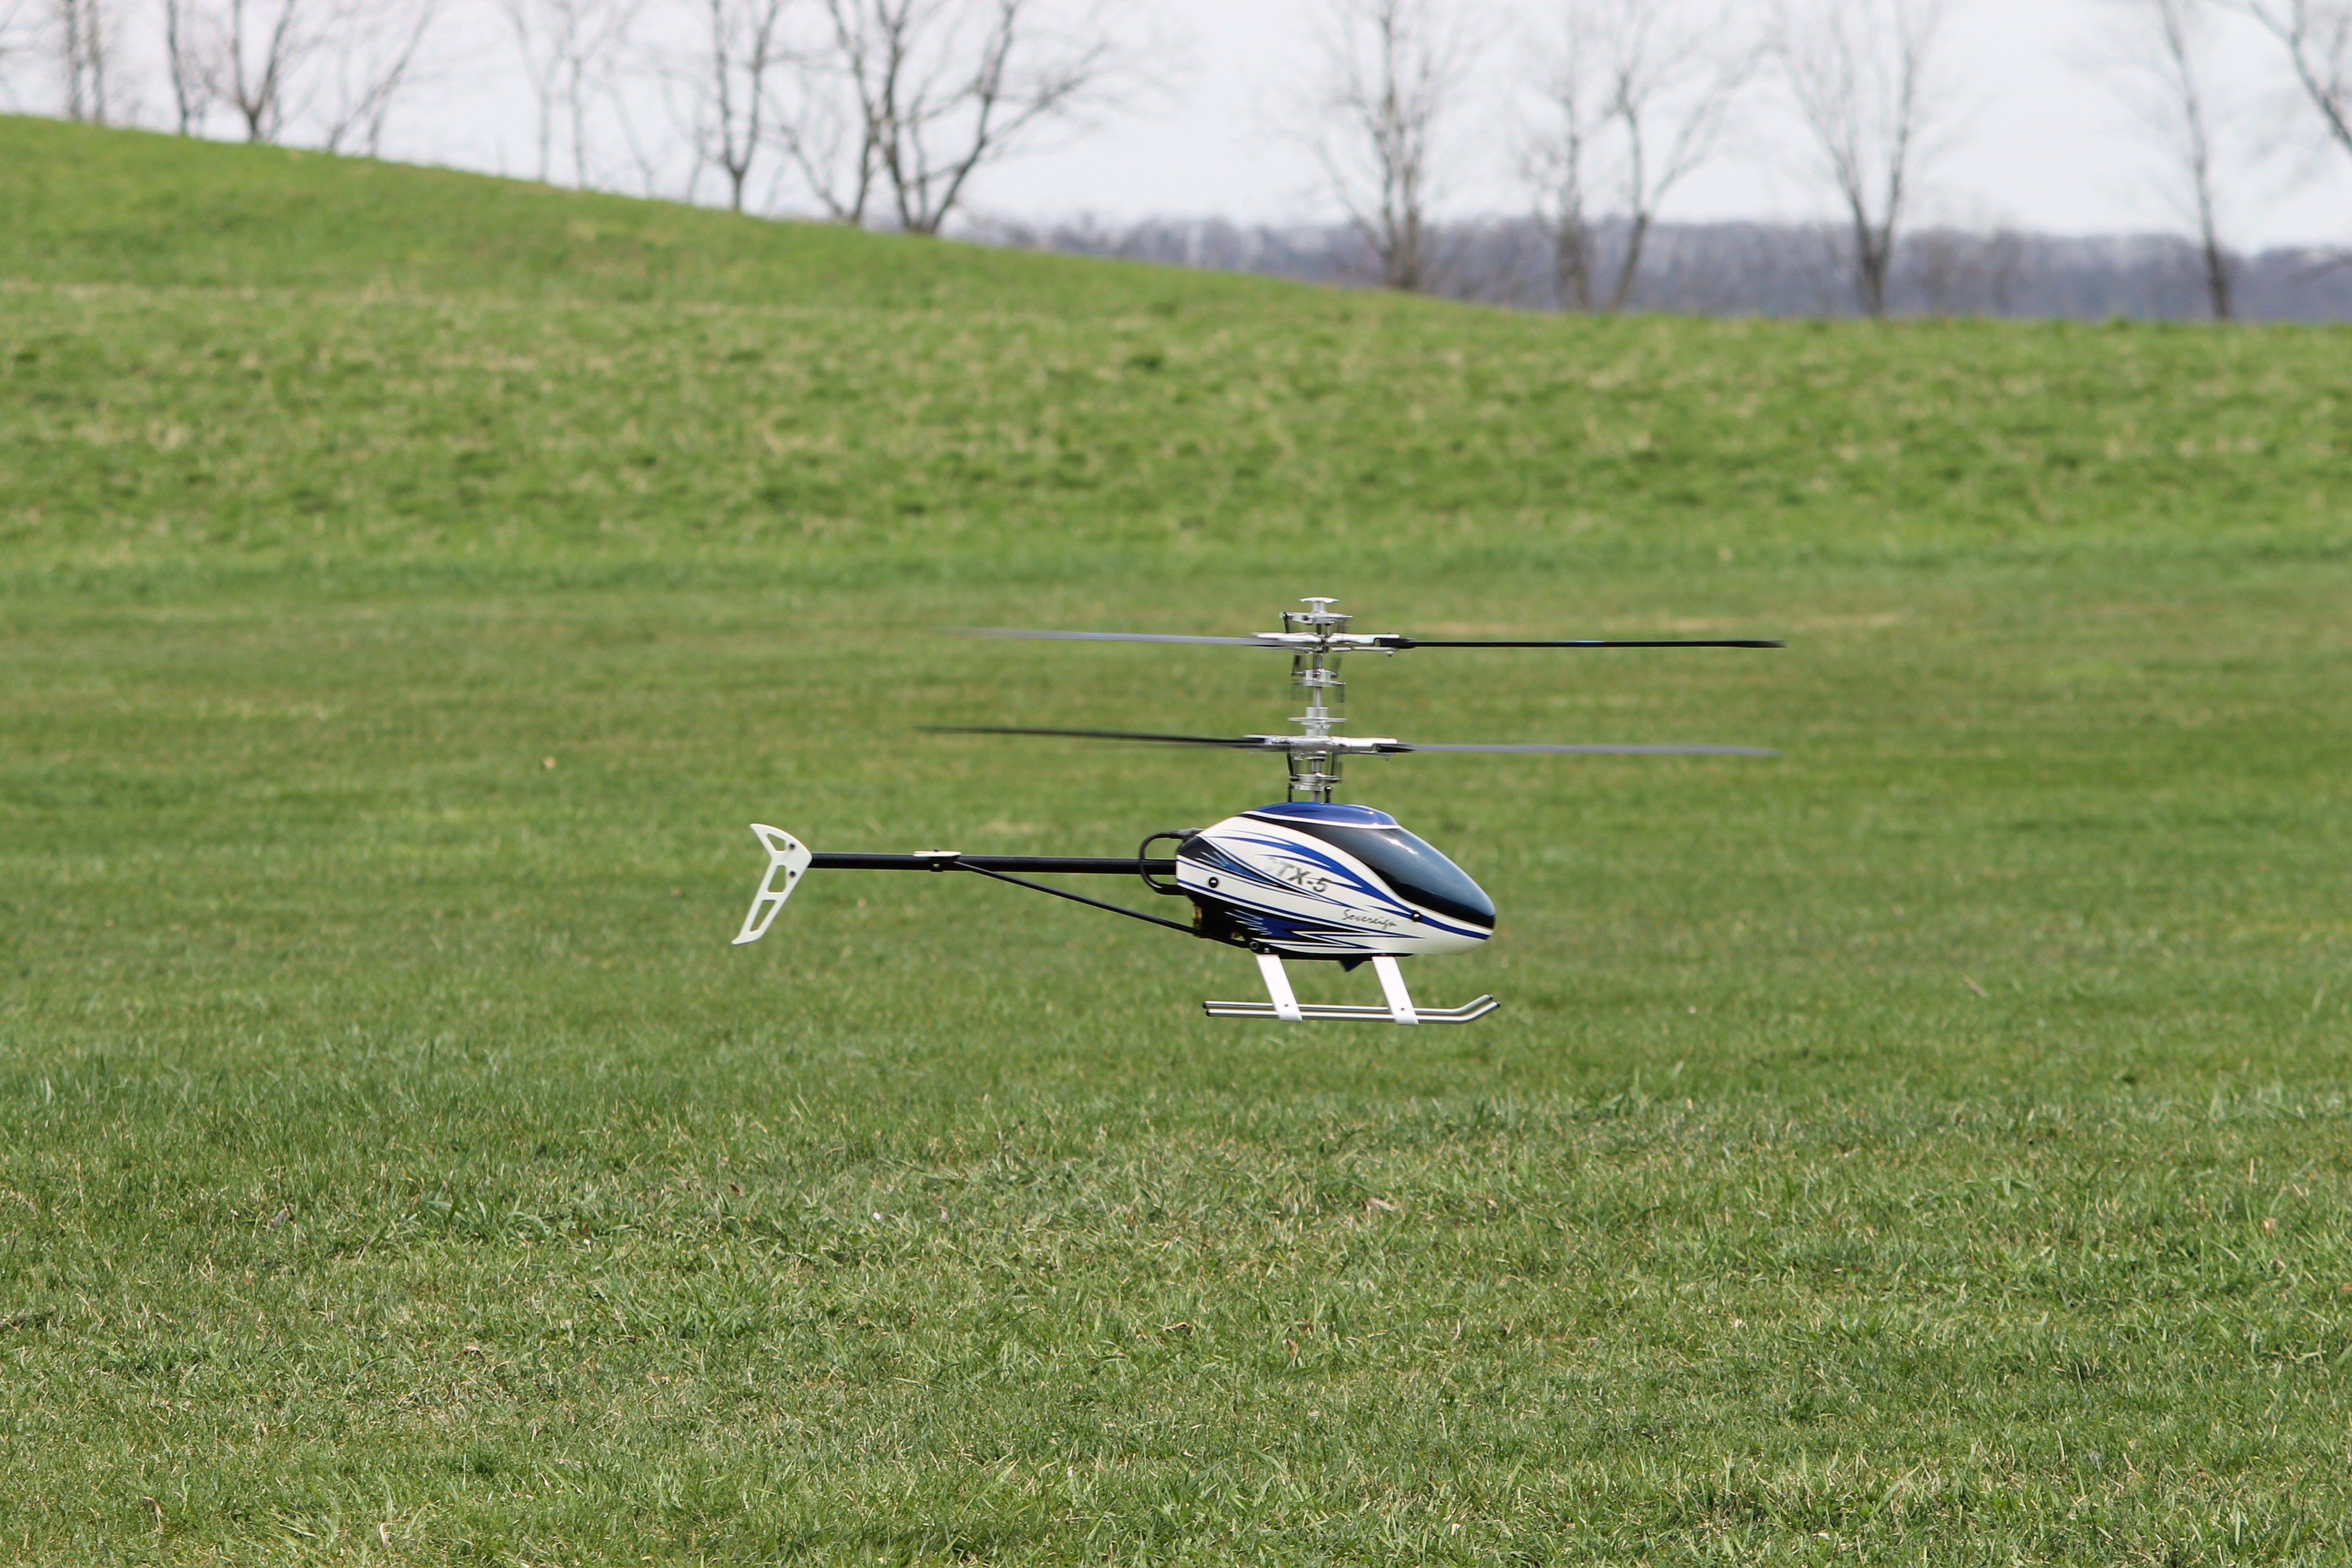
meadow, prairie, aircraft, remote, model, vehicle, aviation, helicopter, leisure, toy, plain, grassland, control, rc, ecosystem, hobby, rotorcraft, controlled, model helicopter, atmosphere of earth, radio controlled helicopter